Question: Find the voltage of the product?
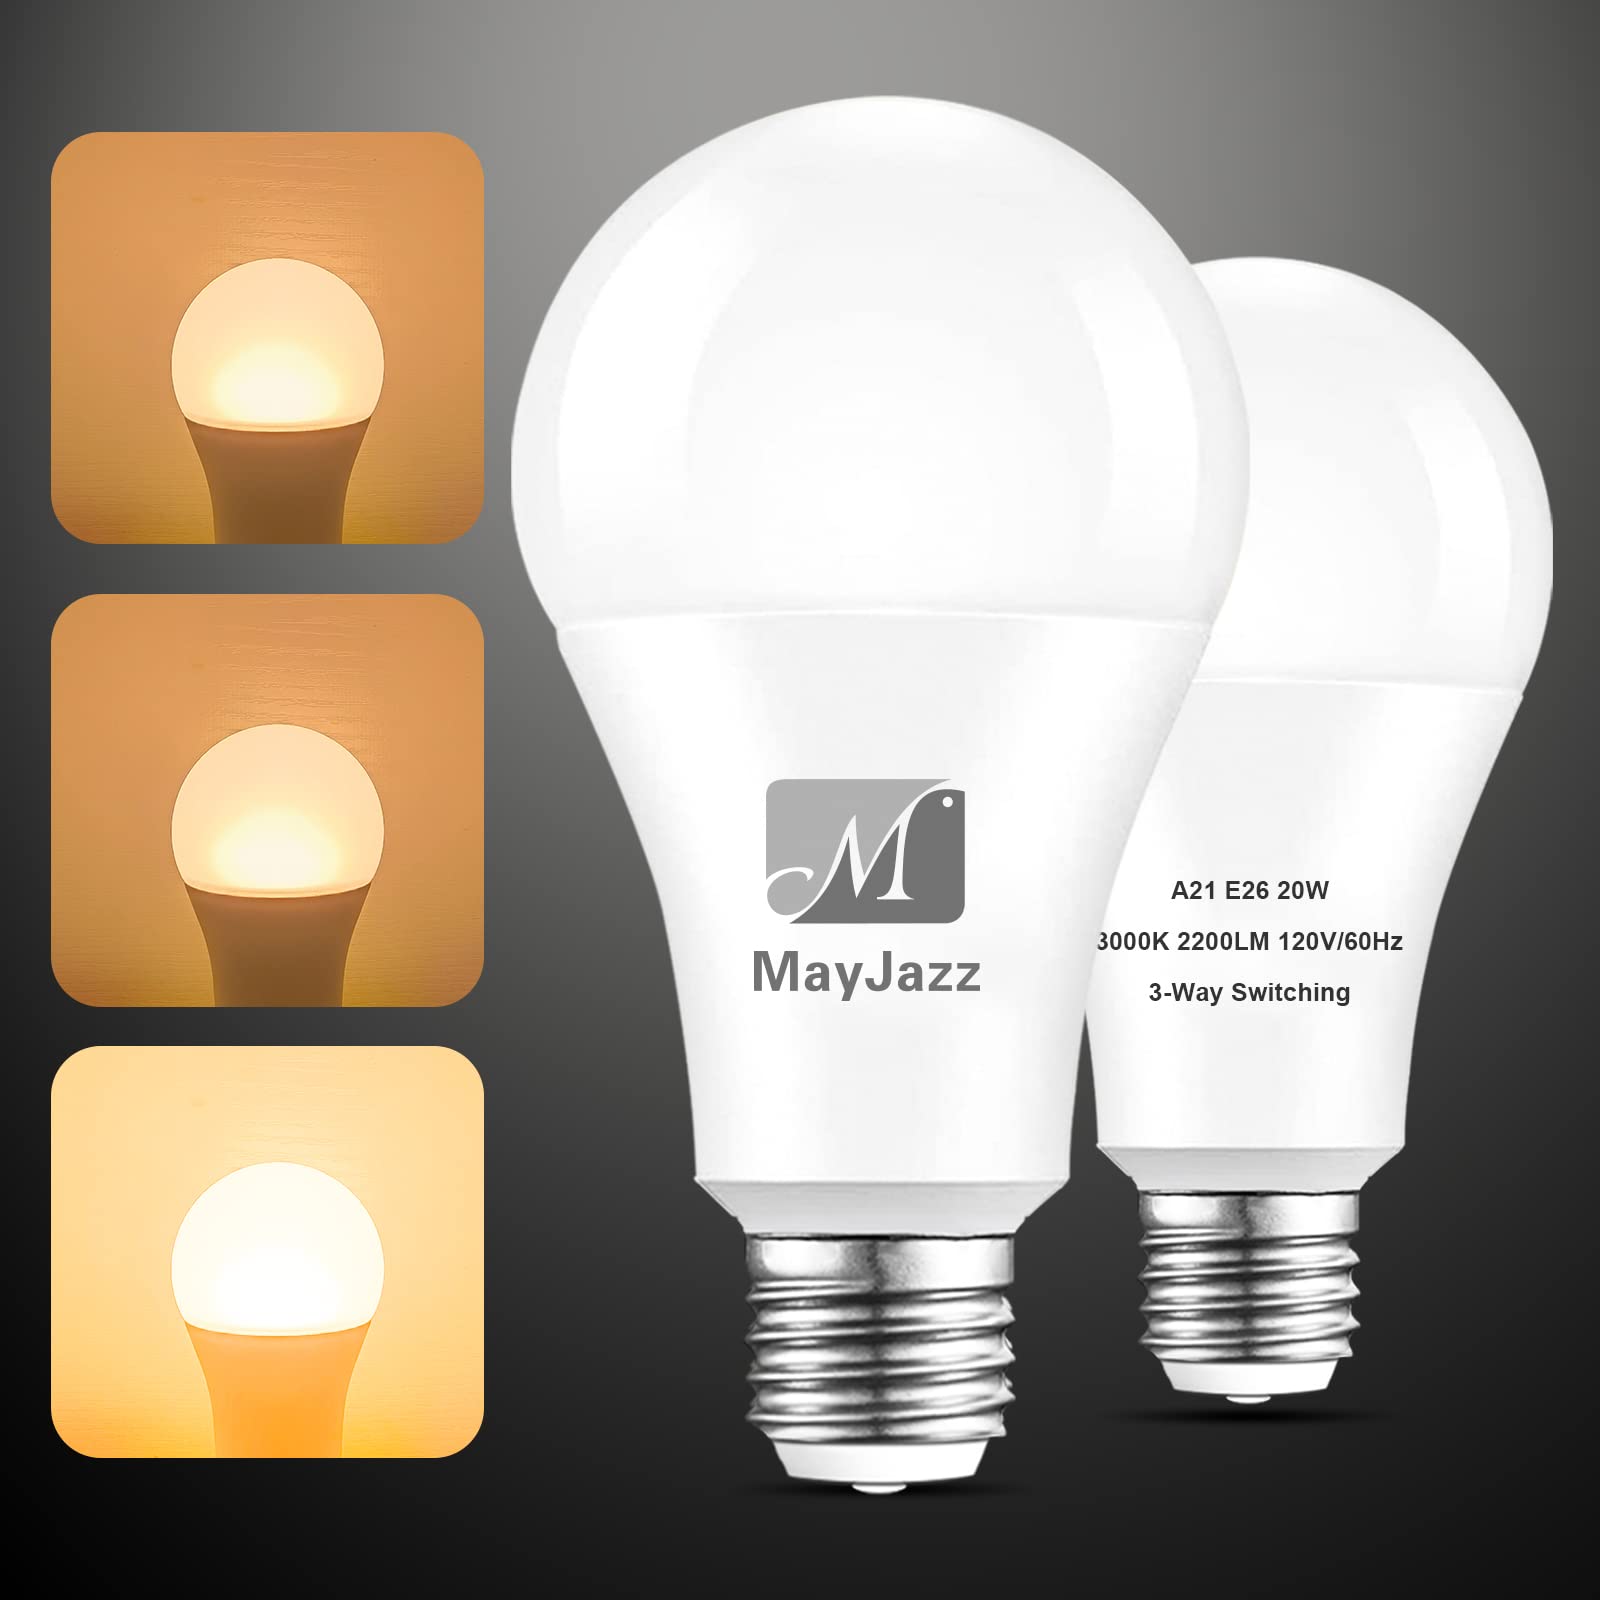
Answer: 120.0 volt